Manichaean Painting of the Buddha Jesus

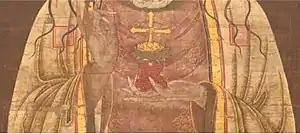
Detail: Cross of Light.

The painting depicts a monumental, solitary figure, with glittering lines of gold and various colours. The upper half is occupied by a cloaked deity seated in lotus position and hands held close to one another in front of the chest. He is holding in his left hand a red lotus pedestal on where a small gold cross (Cross of Light) is seated. In addition to the nimbus around the head, there is a faint outline of a large mandorla that frames the body and reaches the upwards, where a tasselled canopy hung above the nimbus. The lower half is filled by an elaborate pedestal, which is a multilayered hexagonal stand supporting a lotus with lush sets of petals that open in five orderly rings. Each petal evokes the form of a miniature altar.